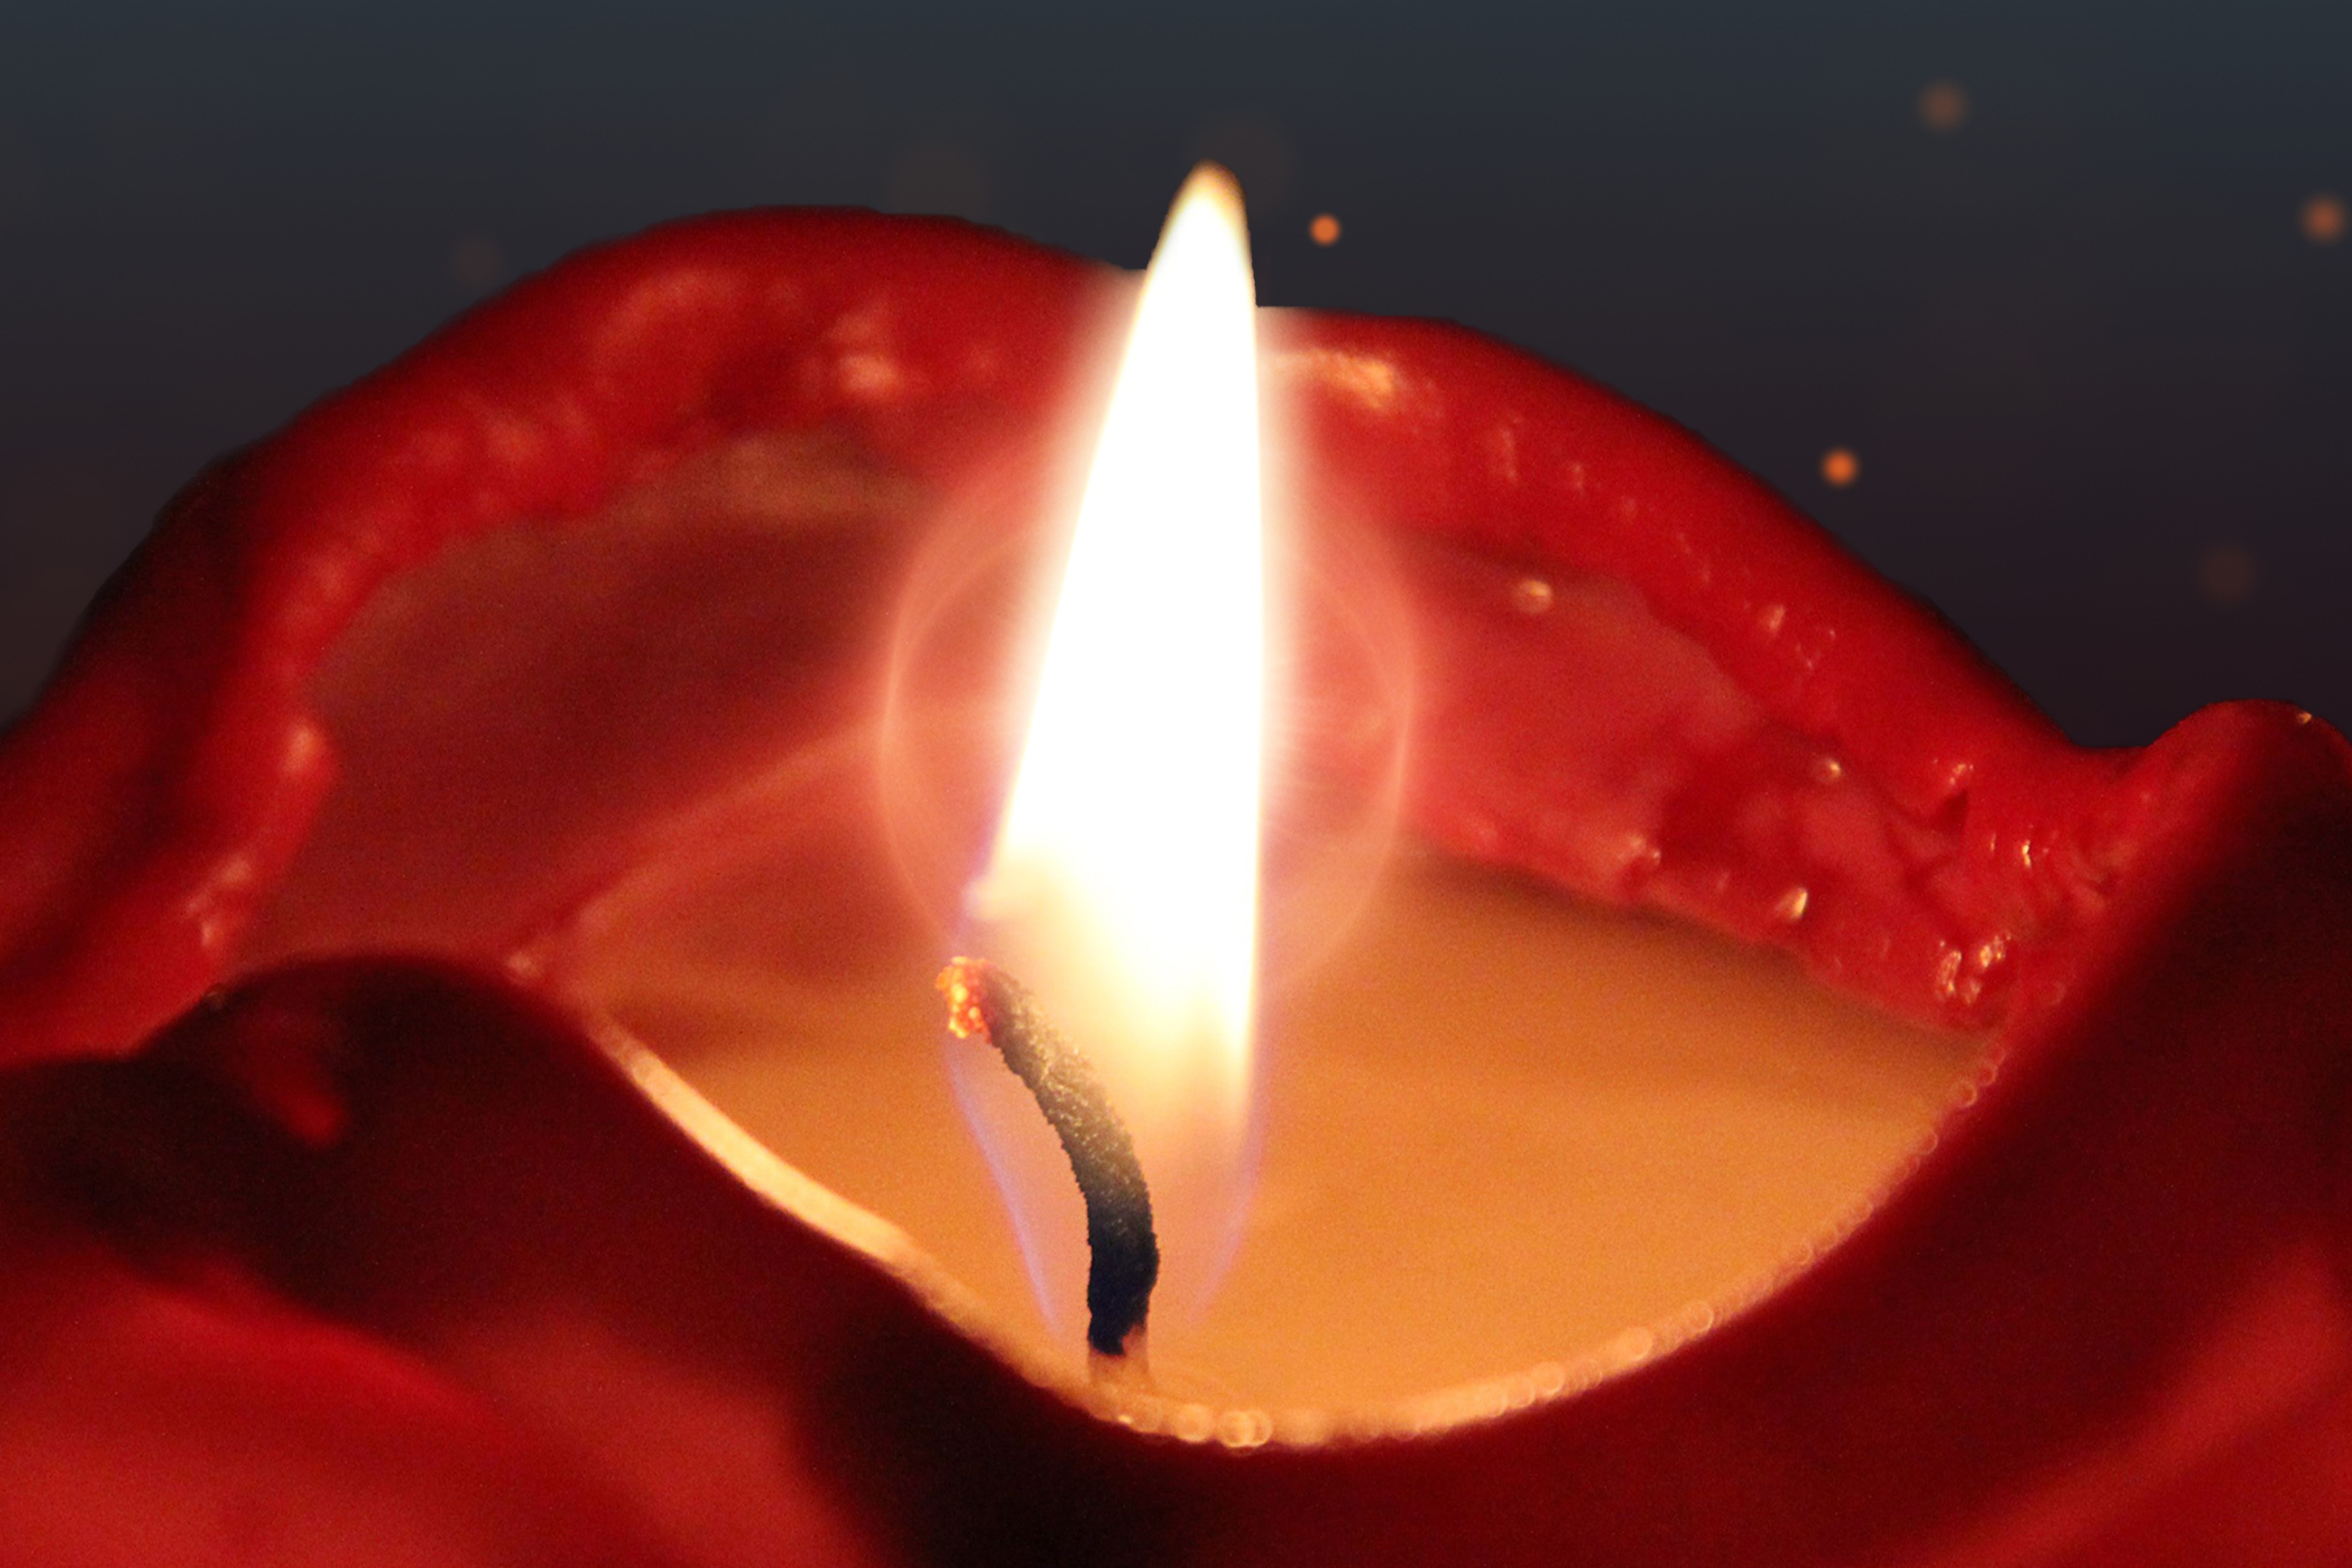
light, plant, leaf, flower, petal, red, produce, flame, romance, candle, close up, organ, mood, candlelight, macro photography, flowering plant, land plant